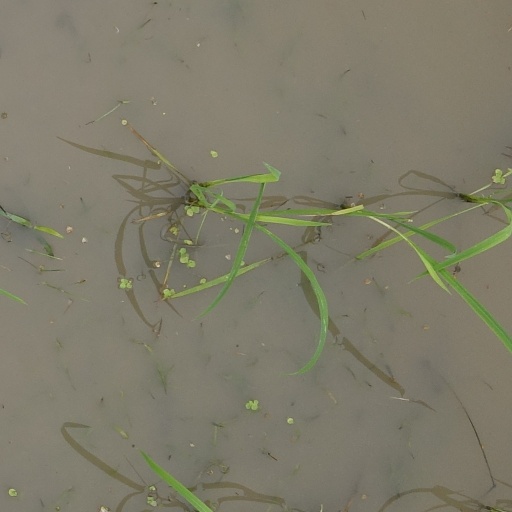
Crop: rice